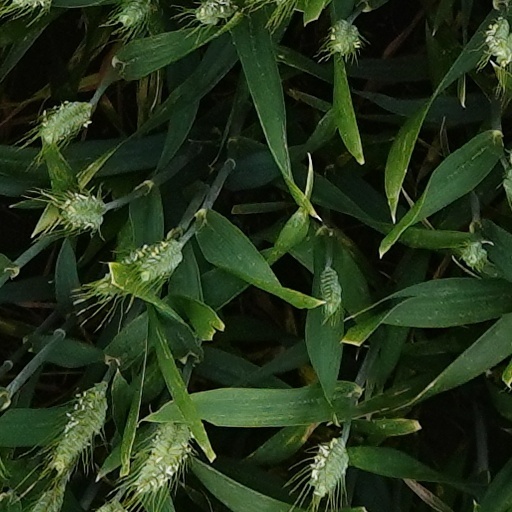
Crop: wheat